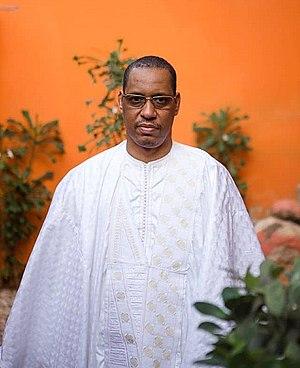
Chérif Mohamed Aly Aïdara est un chef religieux chiite sénégalo-mauritanien connu pour son travail sur le développement international en Afrique de l'Ouest. Il est reconnu comme l'une des principales figures religieuses chiites au Sénégal et en Afrique de l'Ouest.